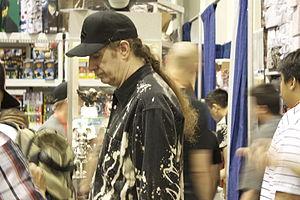
Pushead, de son vrai nom Brian Schroeder est un artiste californien célèbre pour ses pochettes de groupe punk et hardcore tels que les Black Flag, les Misfits, ou encore Metallica. C'est une personnalité célèbre de la scène punk ayant lui-même été chanteur du groupe sceptic death et ayant écrit et dessiné pour des célèbres fanzines comme le très célèbre Maximumrocknroll.